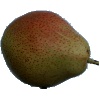
Label: pear_forelle